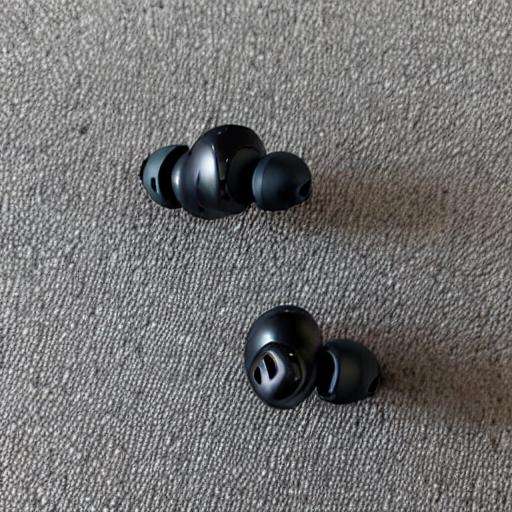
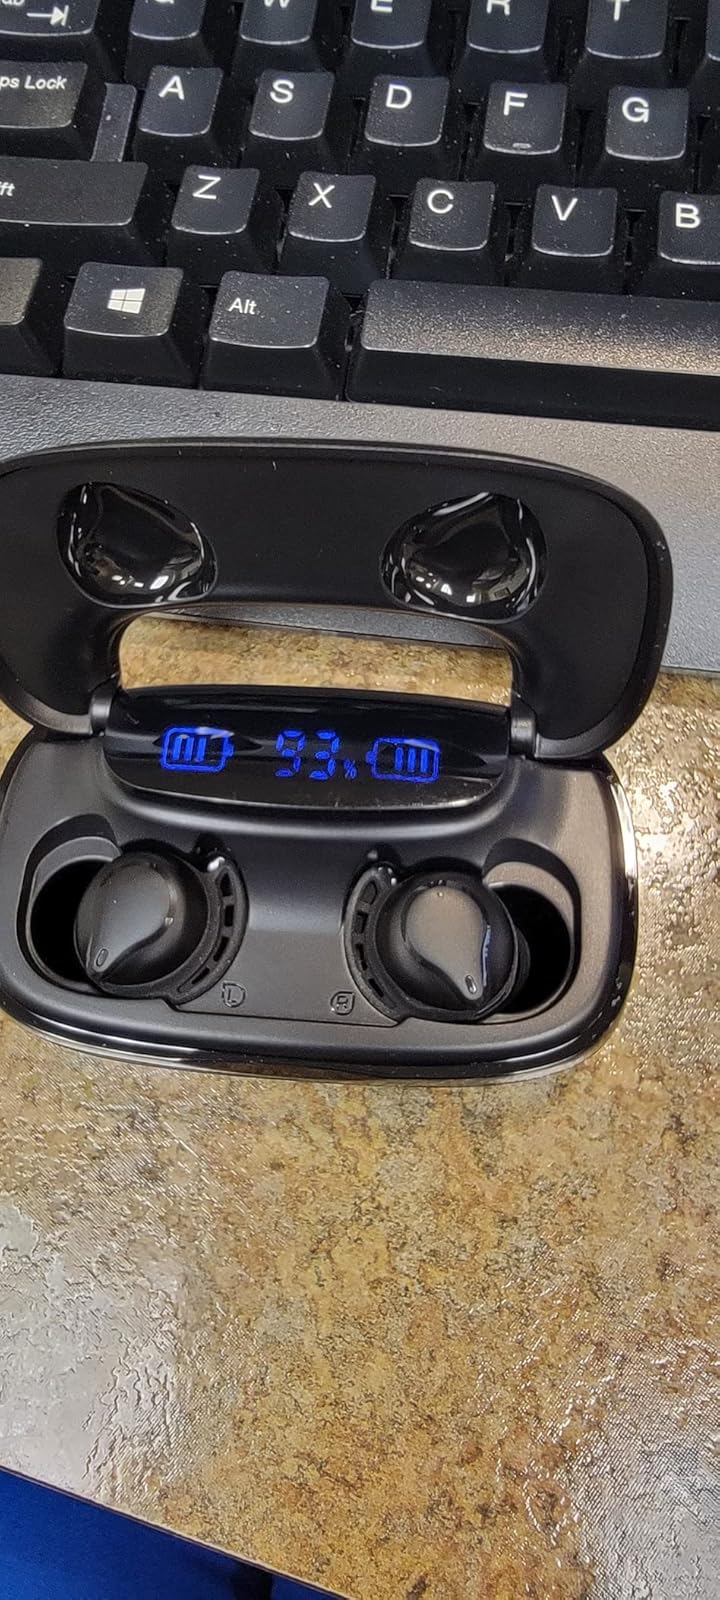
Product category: earbuds
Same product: no